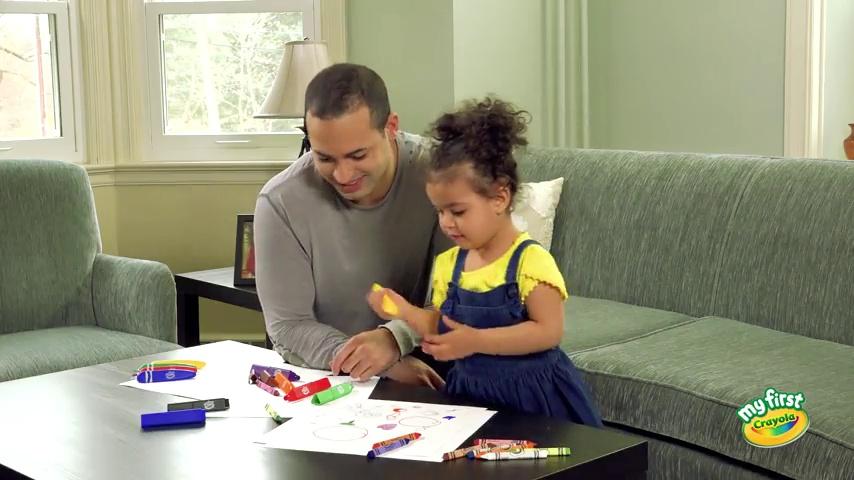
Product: Crayola Washable Palm Grasp Crayons, Amazon Exclusive, 9ct, Toddler Toys, Gift
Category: Toys & Games | Arts & Crafts | Drawing & Painting Supplies | Crayons
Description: TODDLER CRAYON SET: Featured in this set are 9 palm-grip crayons for toddlers in classic colors including red, orange, yellow, green, blue, and purple, as well as 3 exclusive colors carnation pink, green yellow, and robins egg blue.
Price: $11.07
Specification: ProductDimensions:10.6x8.4x4.4inches|ItemWeight:1.75pounds|ShippingWeight:1.75pounds(Viewshippingratesandpolicies)|DomesticShipping:ItemcanbeshippedwithinU.S.|InternationalShipping:ThisitemcanbeshippedtoselectcountriesoutsideoftheU.S.LearnMore|ASIN:B0791689ZG|Itemmodelnumber:81-1469|Manufacturerrecommendedage:12months-15years